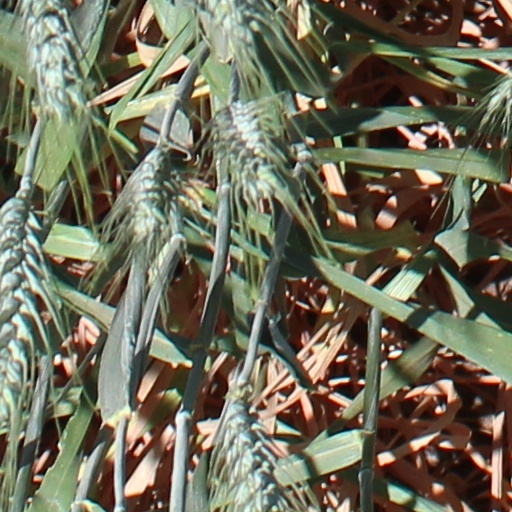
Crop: wheat